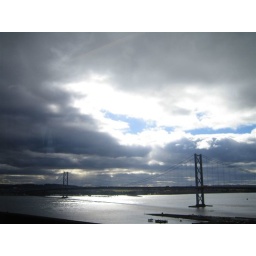
Going over the Forth Rail bridge looking over at the road bridge, no photoshopping, cool Sun through the clouds I thought